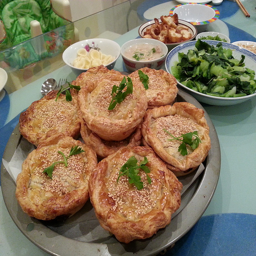
baked round bready pieces of food piled on a plate next to bowls of vegetables and other sauces
Freshly made pies and soup on a glass top table
A view of a bunch of small appetizers on a plate.
A number of different food items on plates.
Several dishes of food on a glass table.